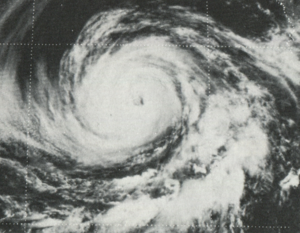
Synchronous Meteorological Satellite est la première série opérationnelle de satellites météorologiques géostationnaires lancée par la NASA. Le SMS-1 a été mis sur orbite le 17 mai 1974 et le SMS-2 le 6 février 1975 par des fusées Delta 2914.